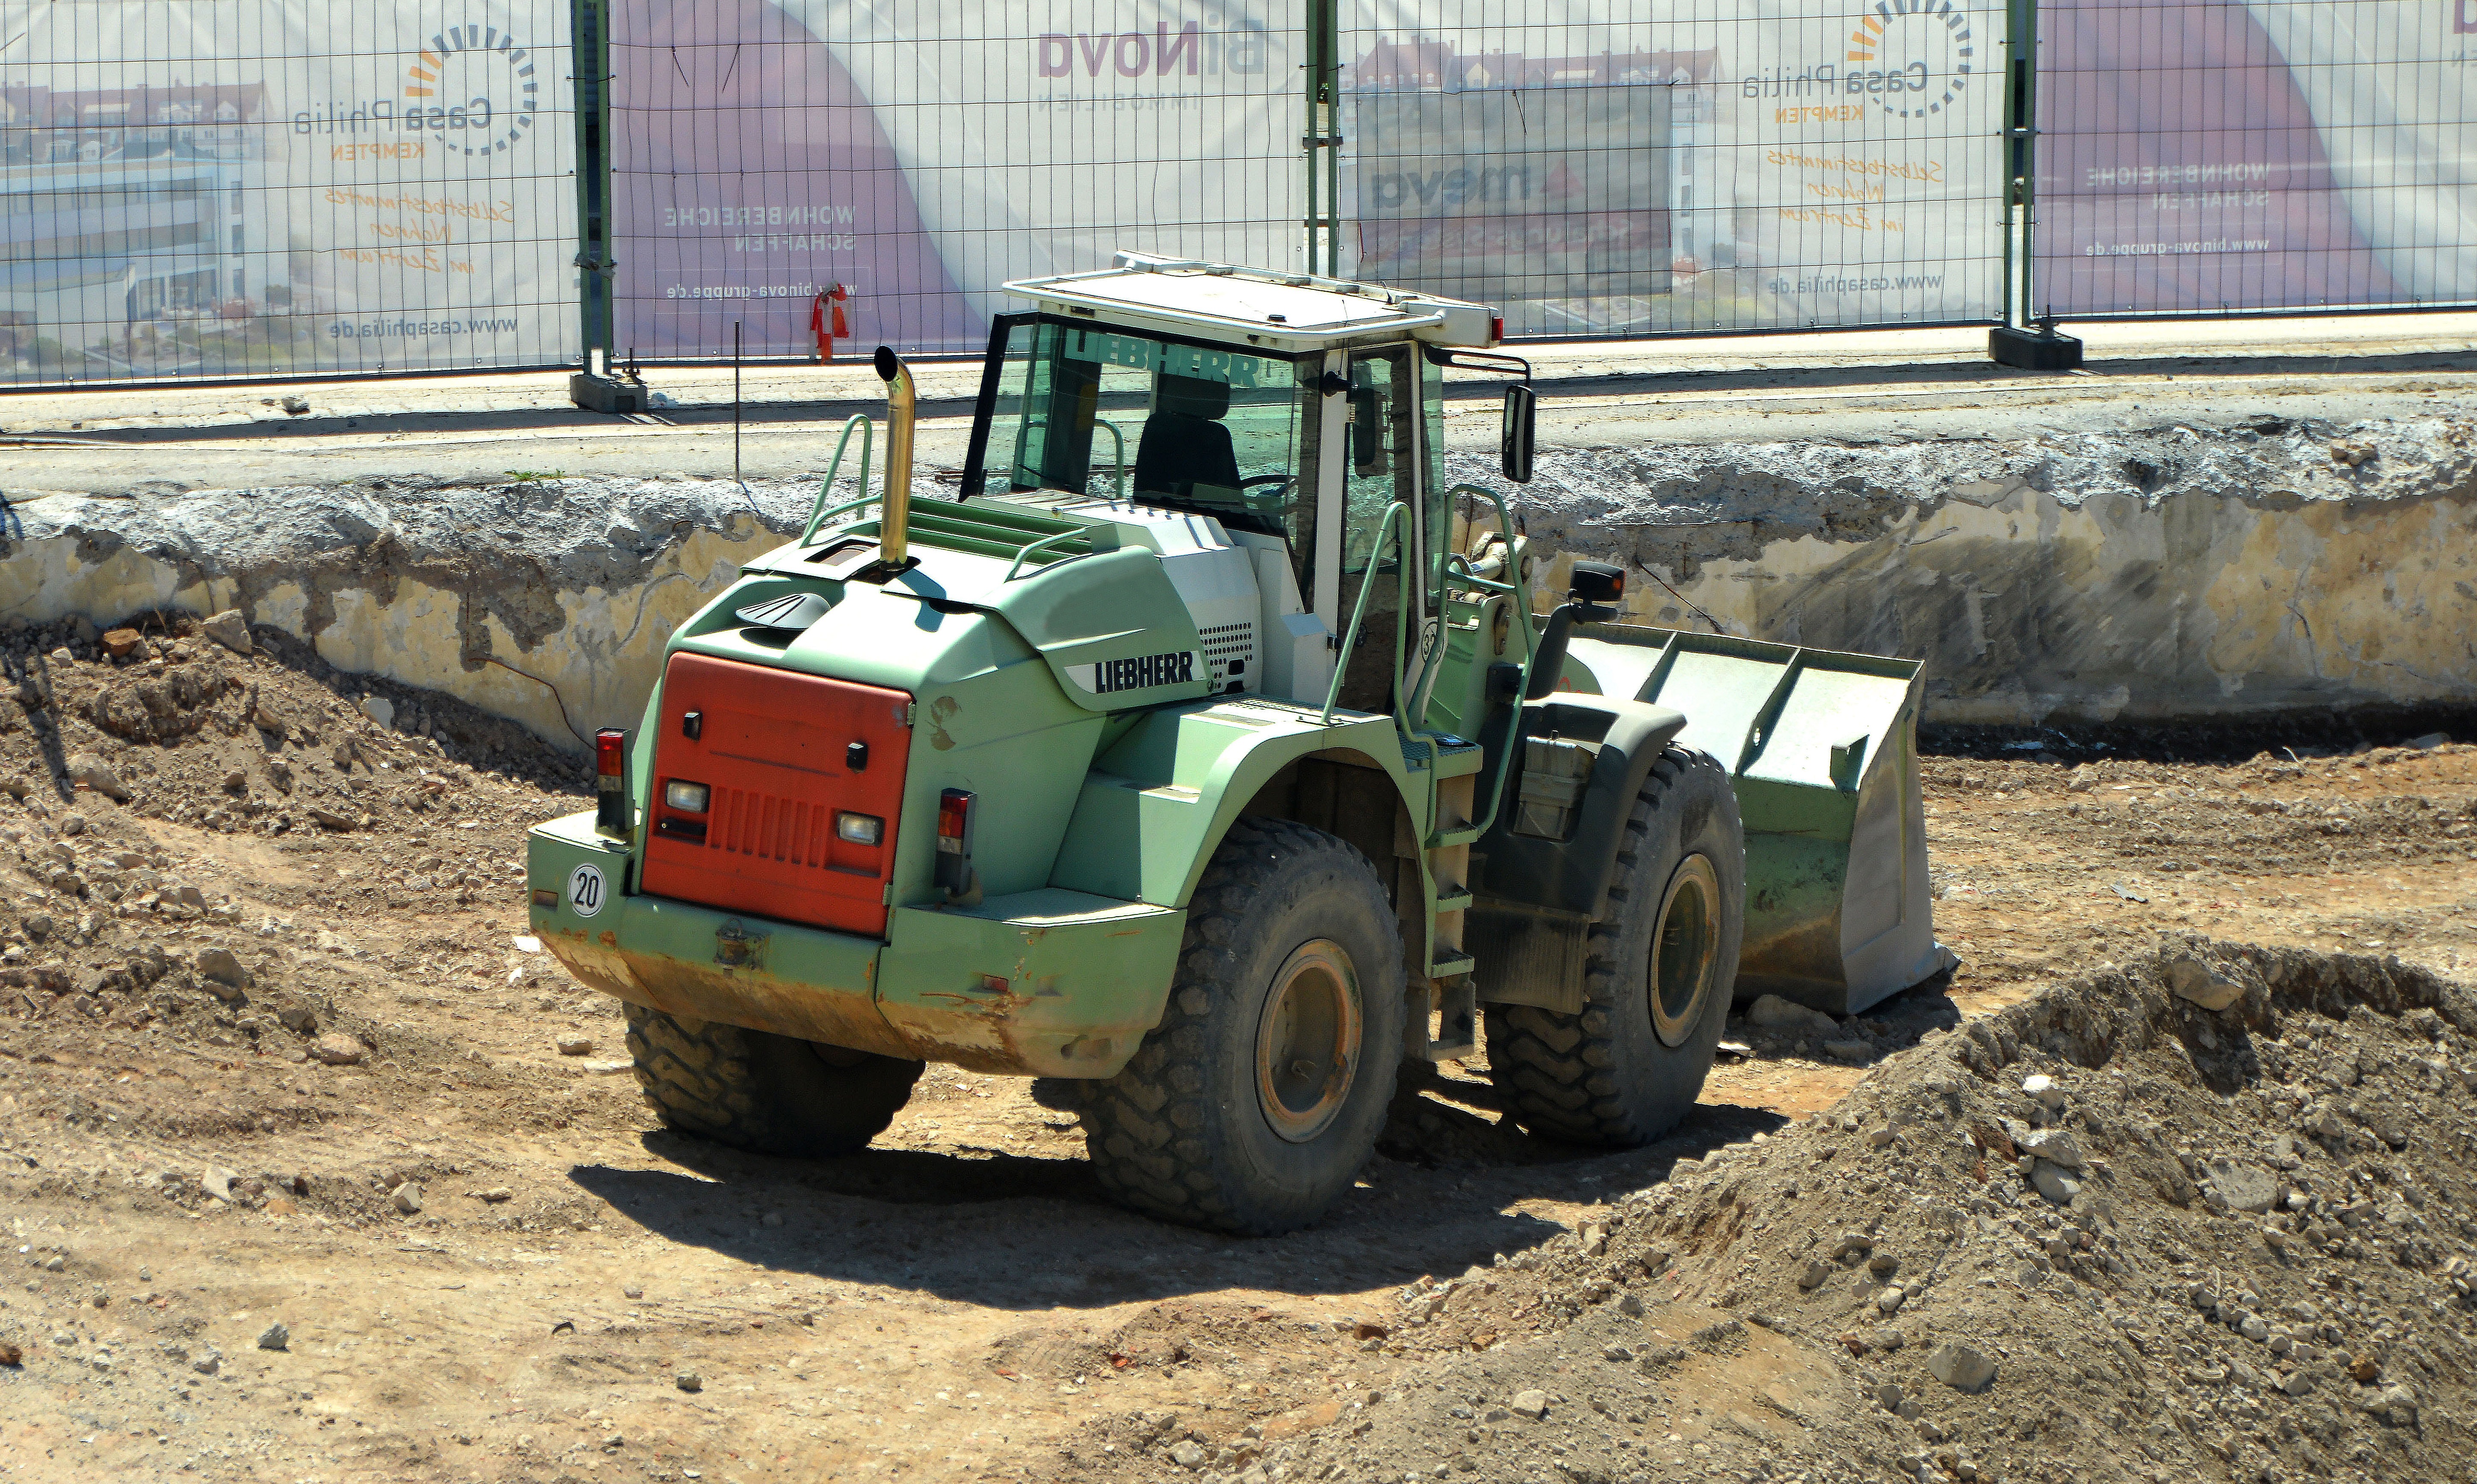
architecture, tractor, profile, asphalt, transport, vehicle, soil, barrier, planning, noise, excavators, mature, civil engineering, construction equipment, urban planning, excavator driver, heavy appliance, off roading